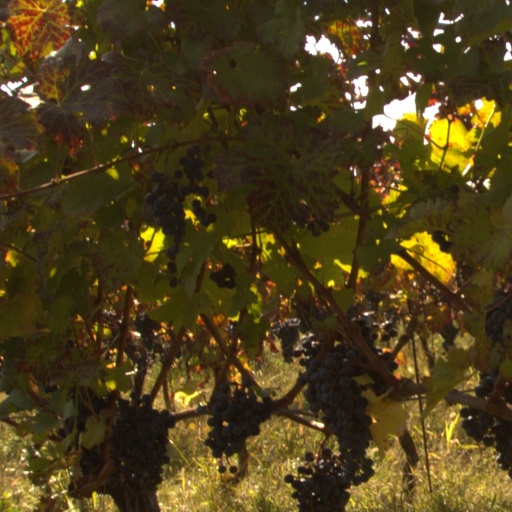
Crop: grape